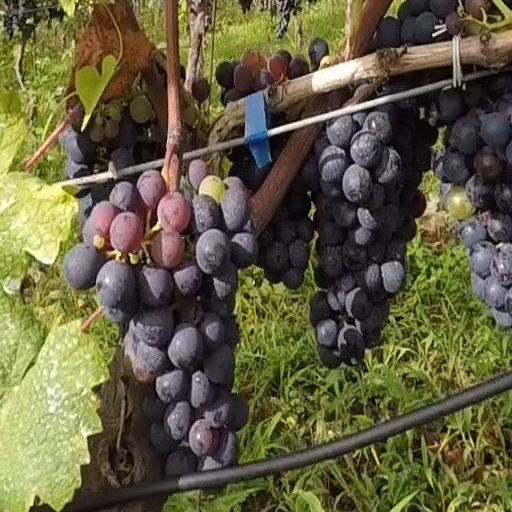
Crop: grape